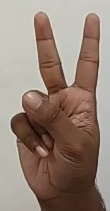
ASL sign: 2